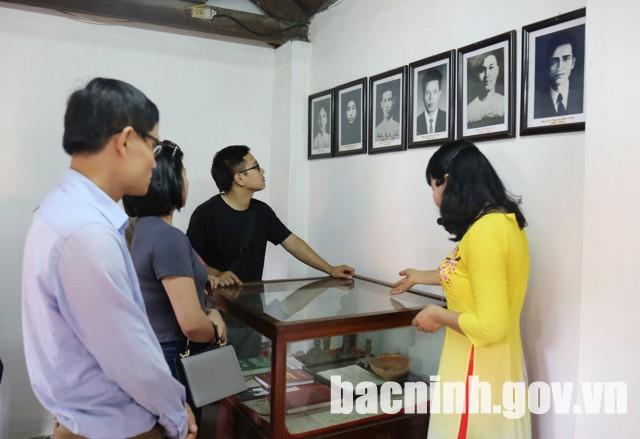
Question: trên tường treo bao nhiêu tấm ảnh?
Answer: trên tường treo sáu tấm ảnh